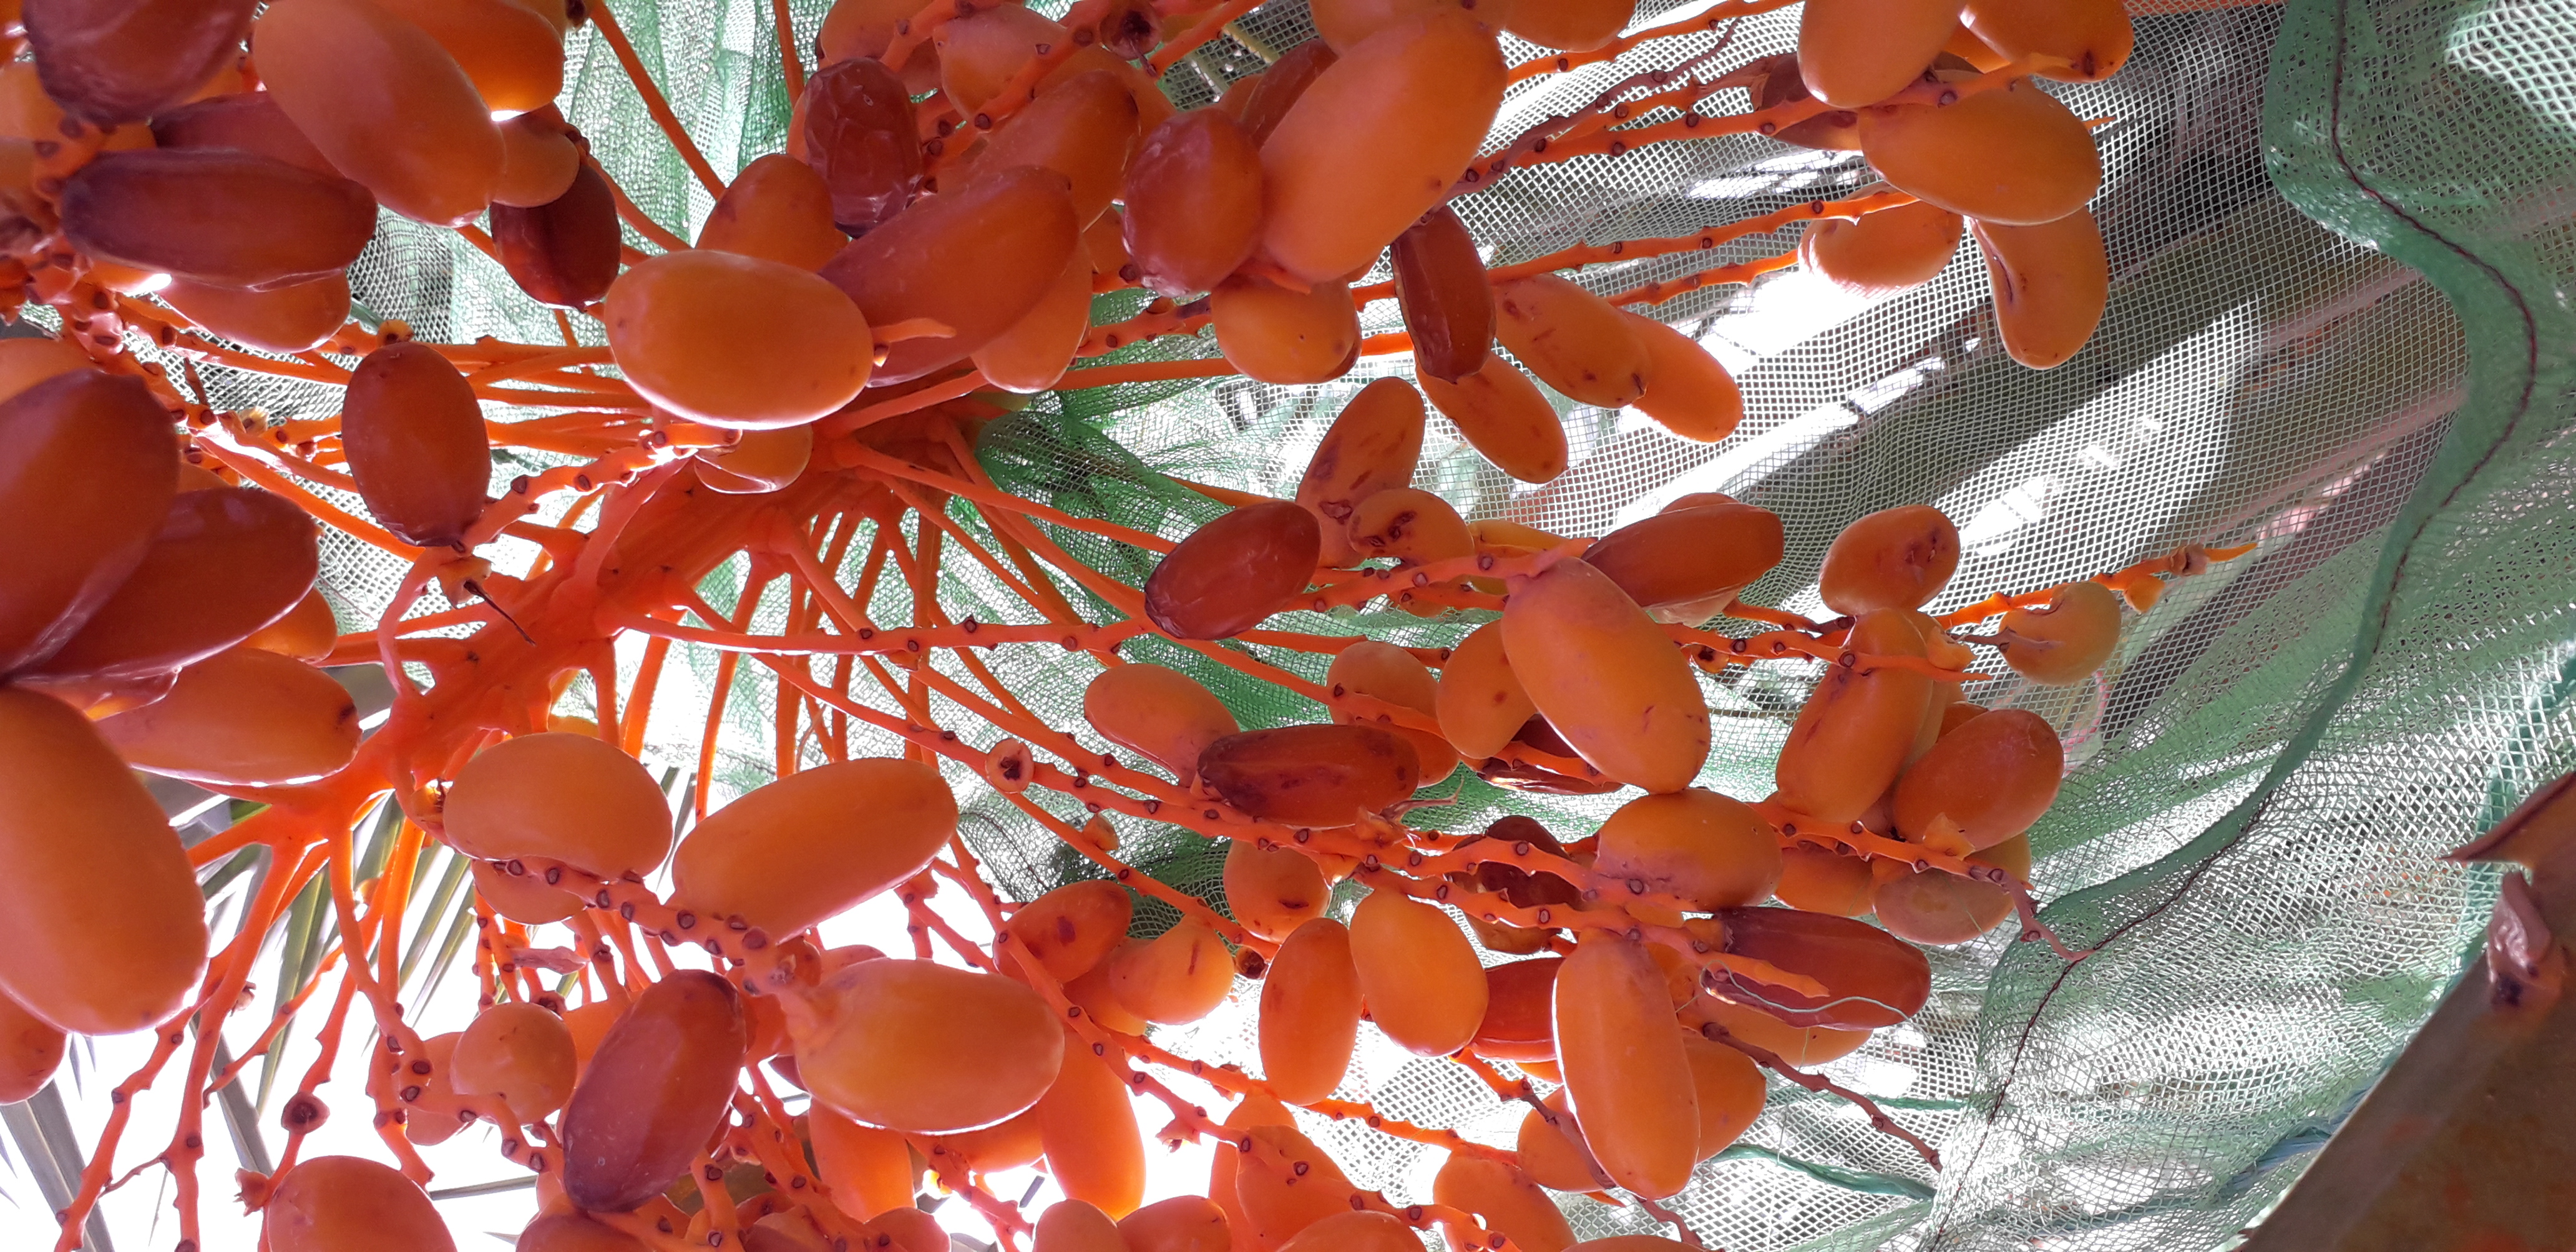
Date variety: kholt